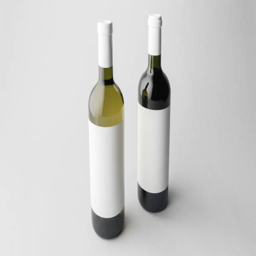
wine bottles on a gray background